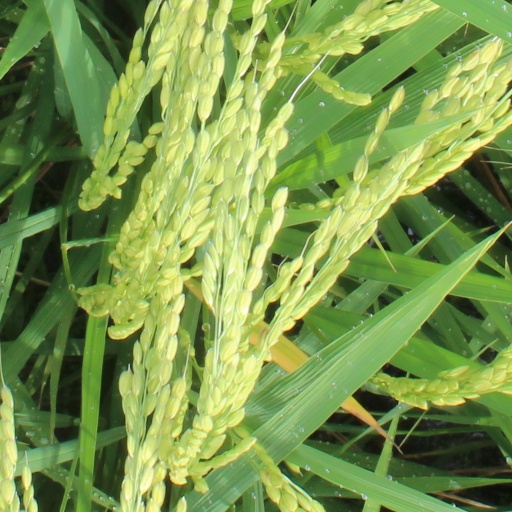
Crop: rice